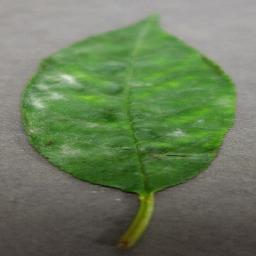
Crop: cherry
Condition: (including_sour)_powdery_mildew